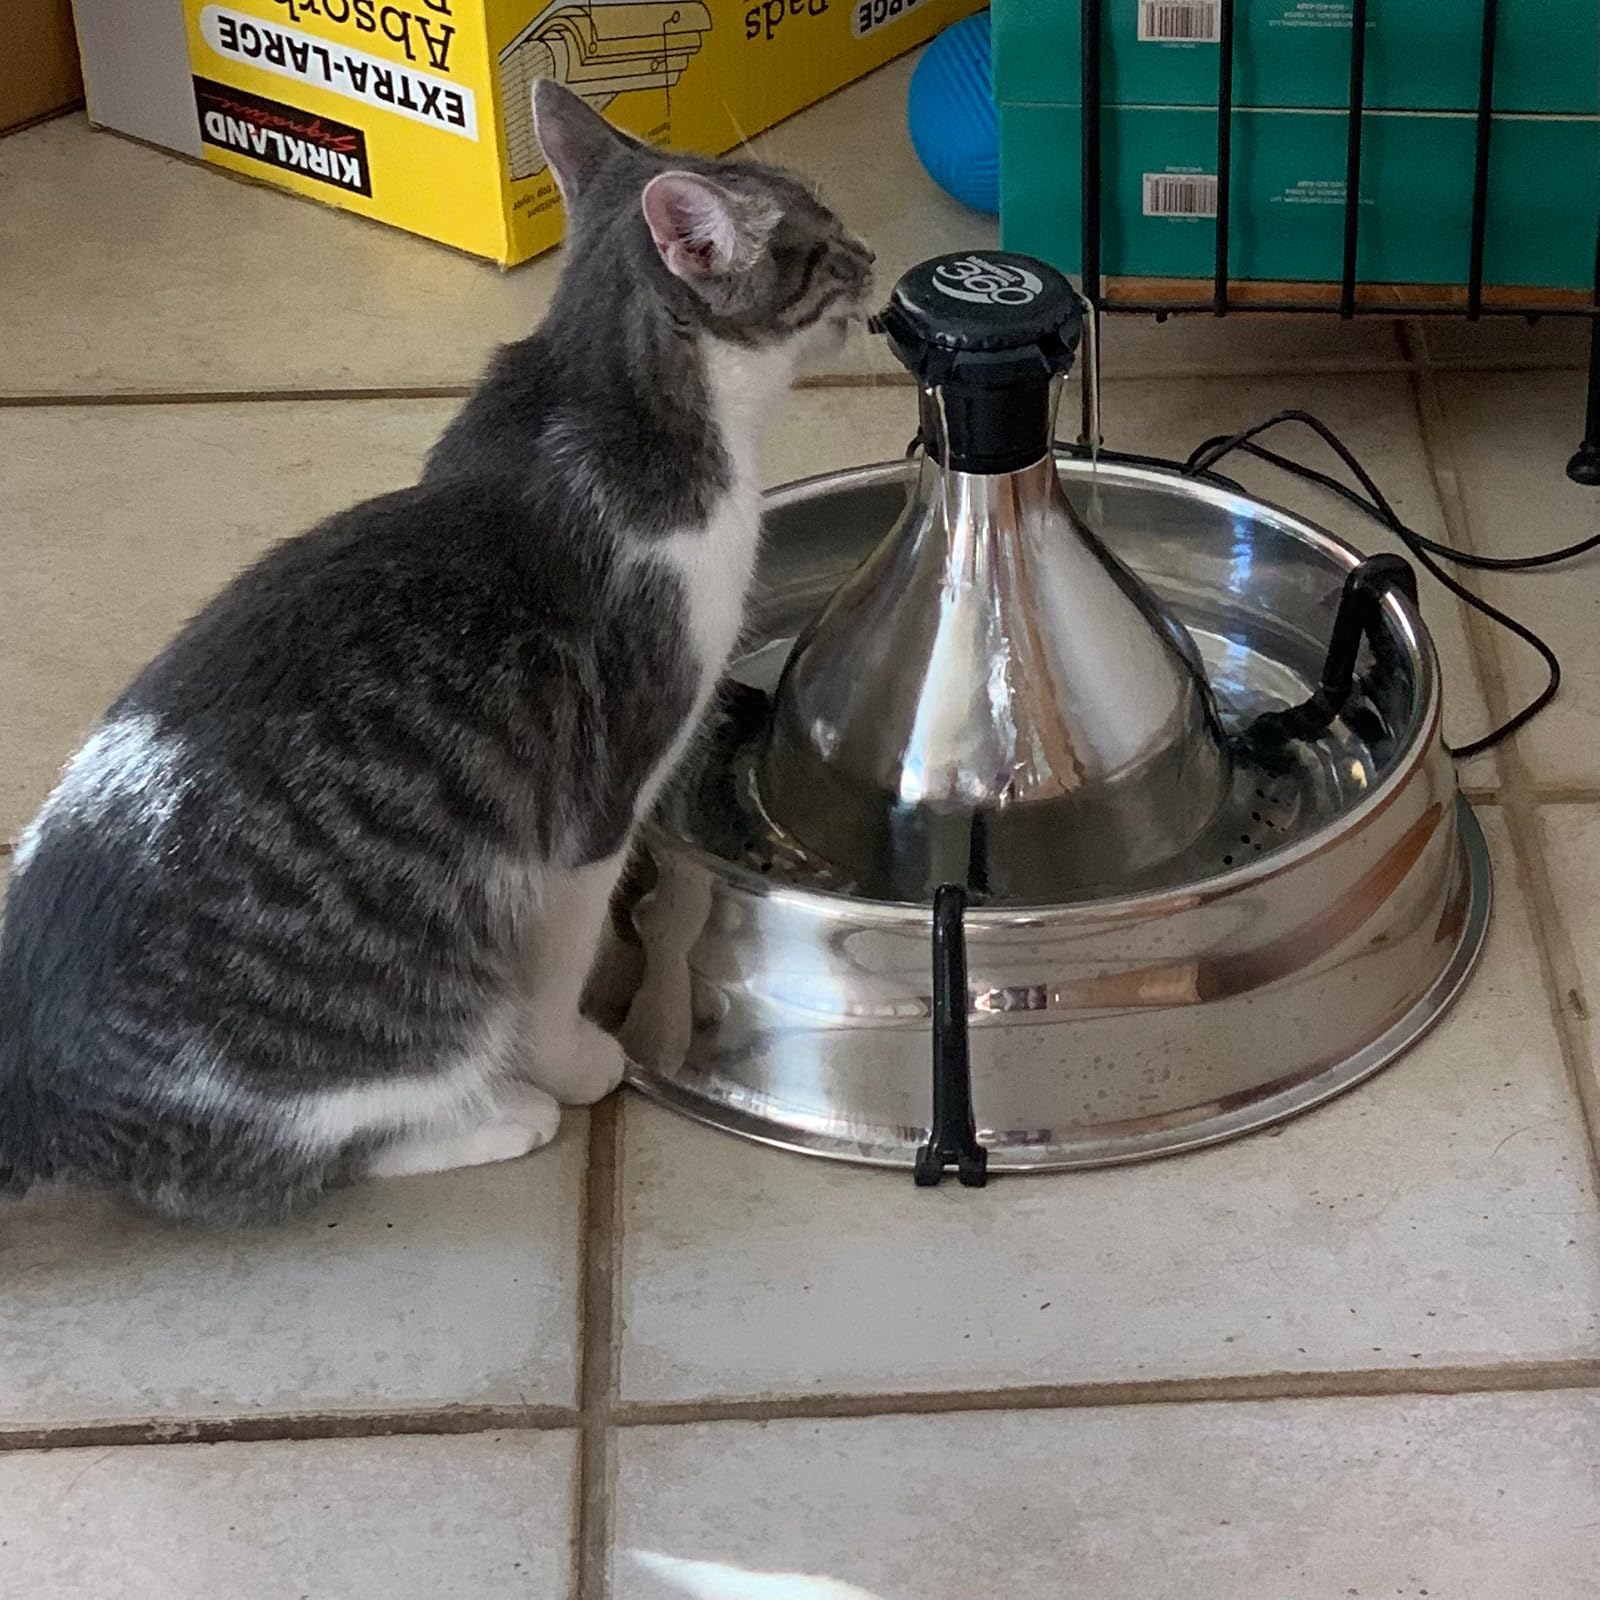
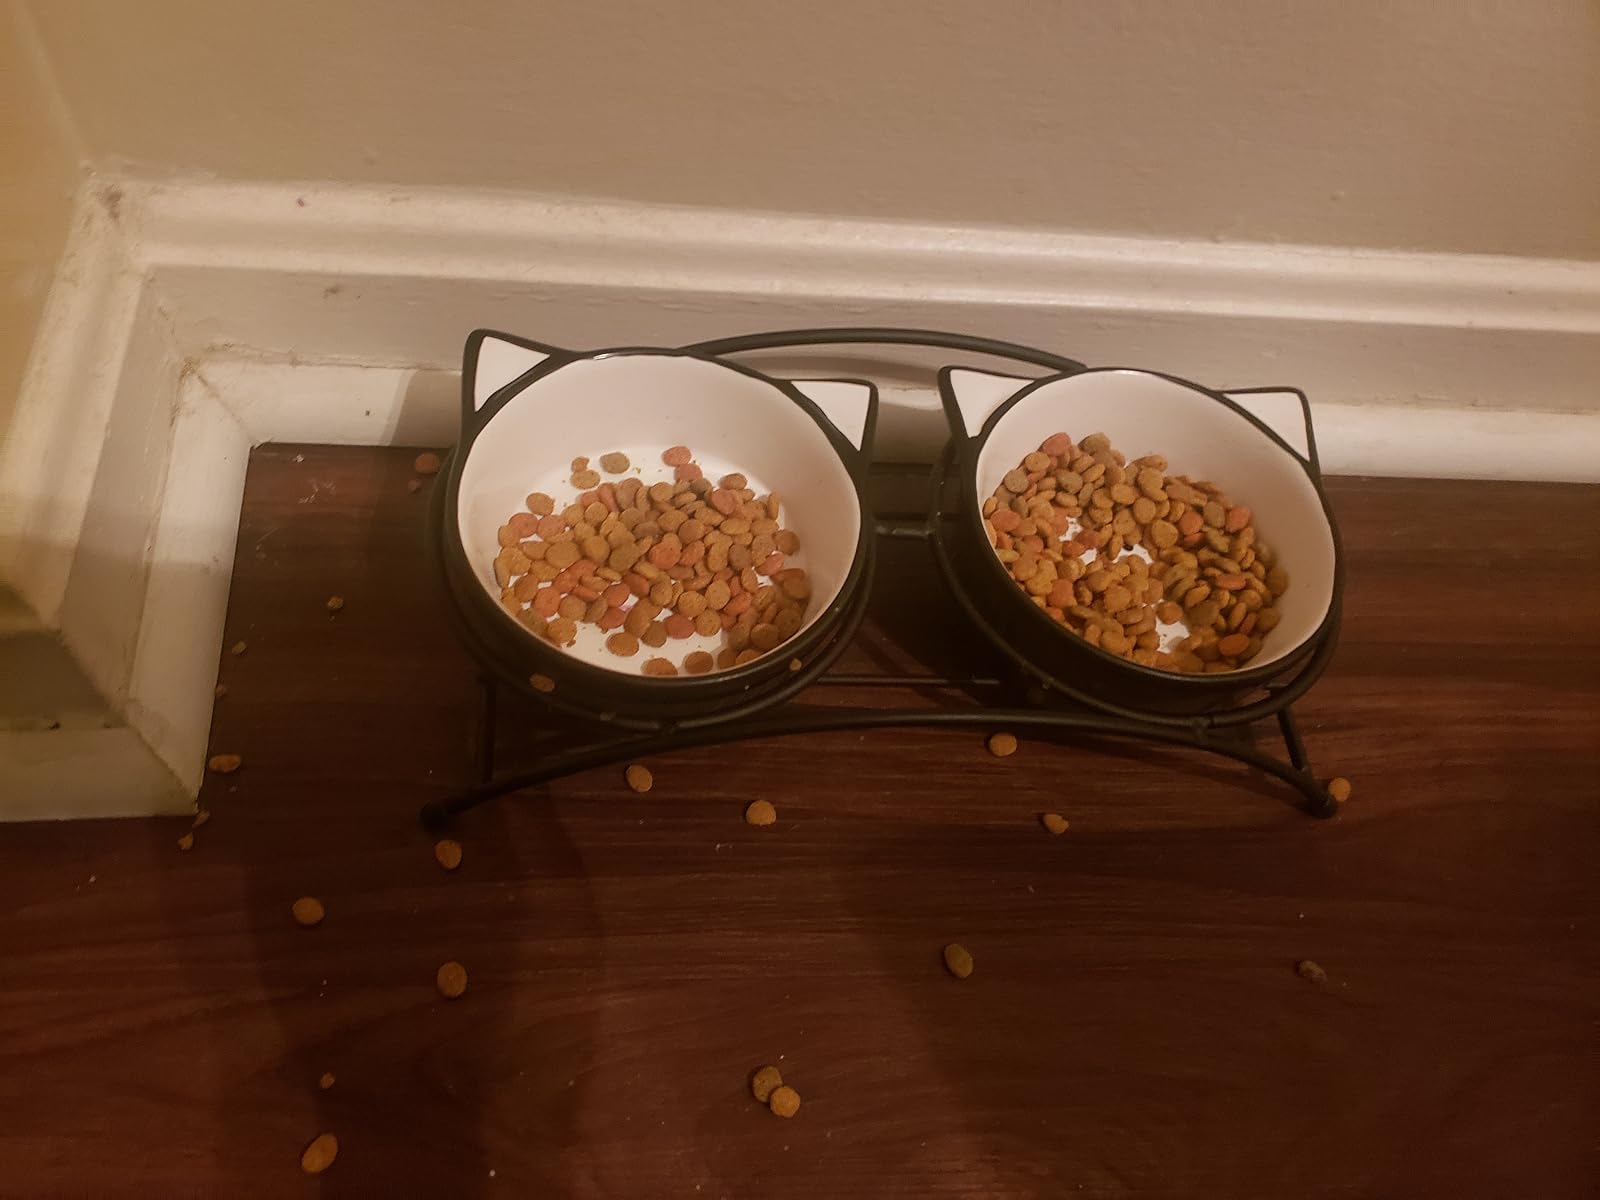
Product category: items_bowl
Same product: no